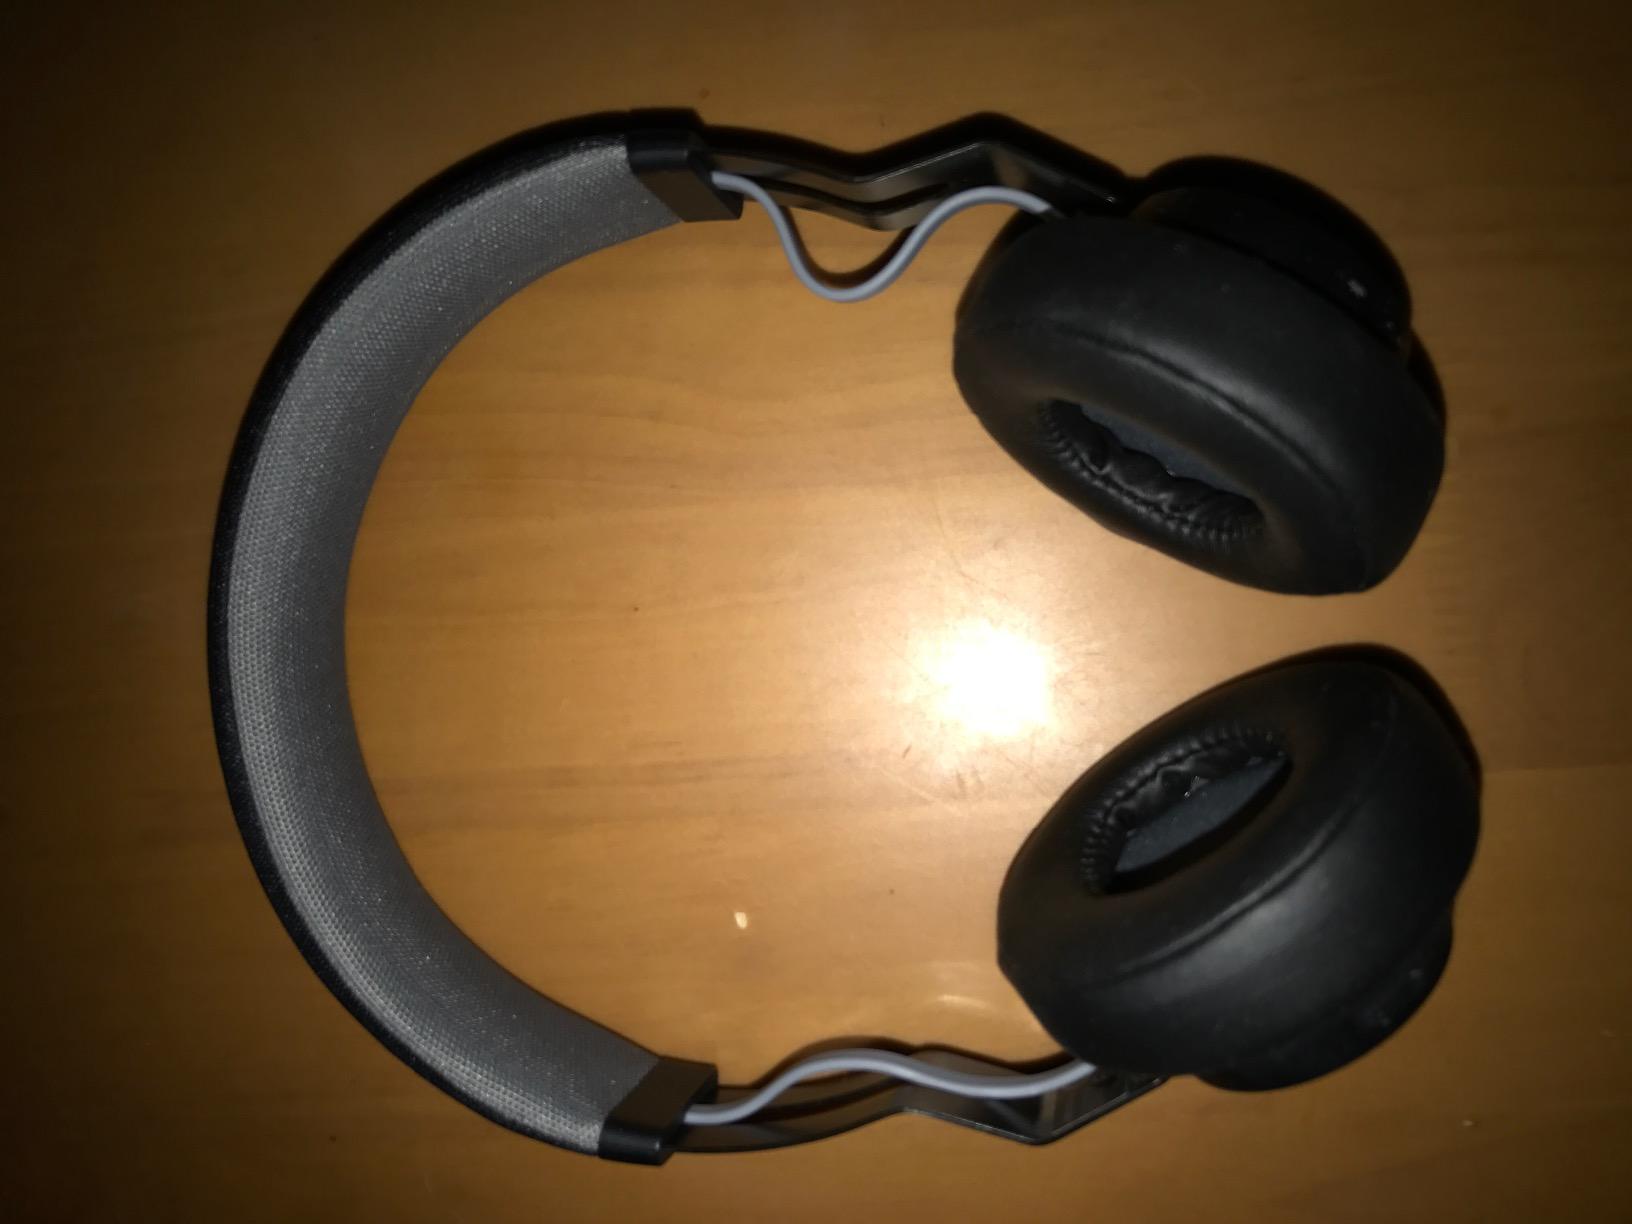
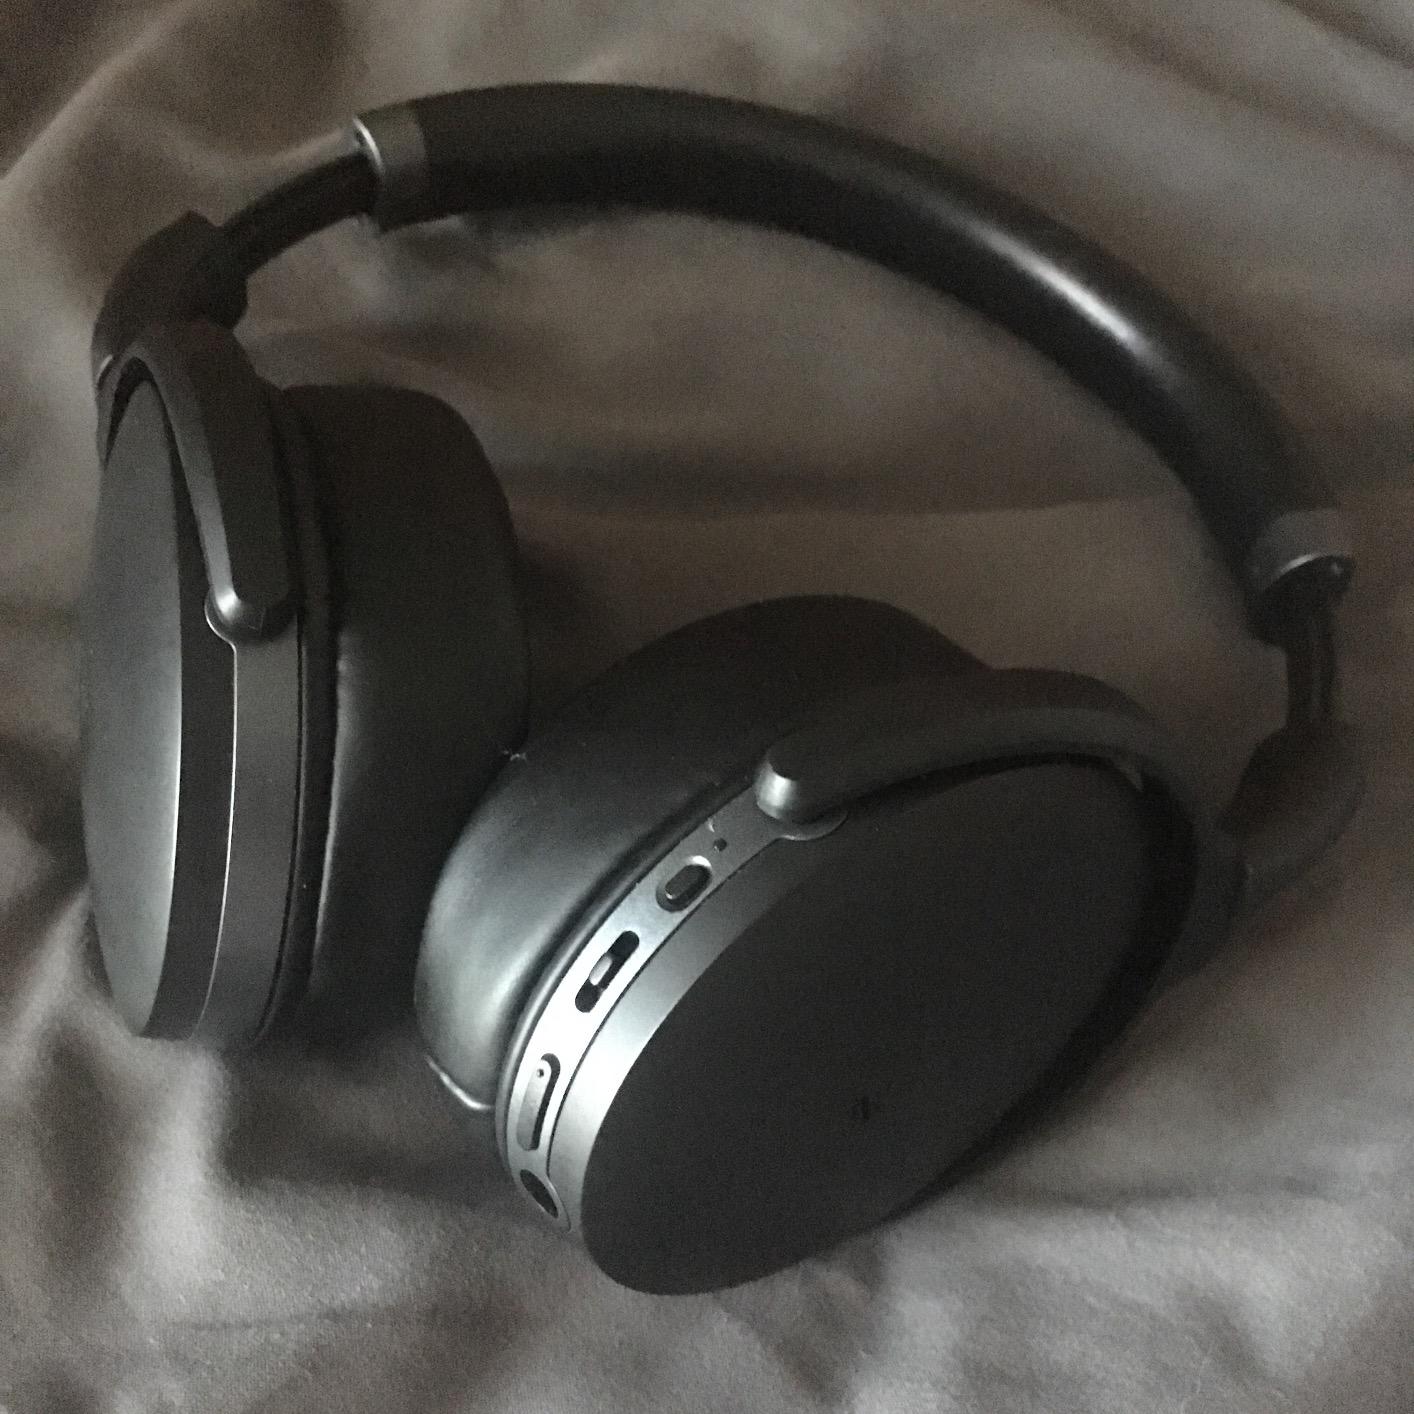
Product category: headphones
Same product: no